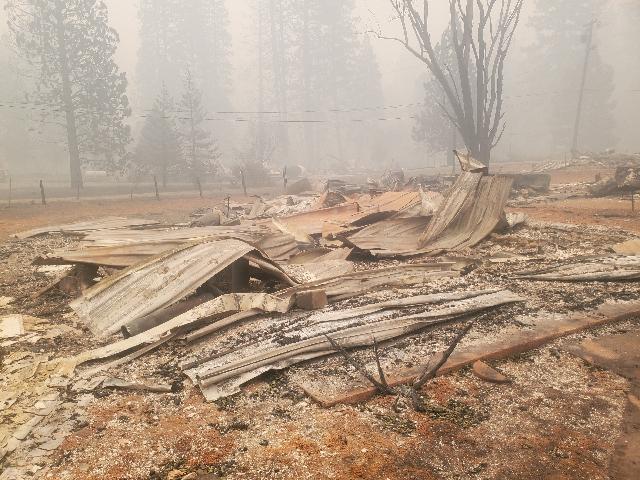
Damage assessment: destroyed